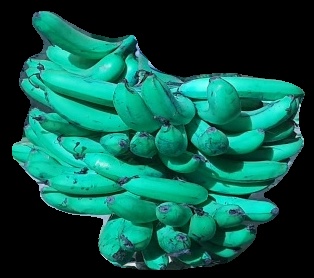
Variety: pachbale
Grade: grade3